Aniconism in Buddhism

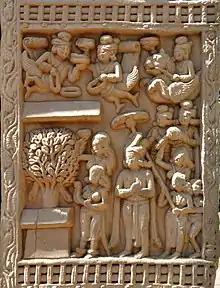
Aniconism in "Miracle at Kapilavastu": King Suddhodana praying as his son the Buddha rises in the air, praised by celestial beings (but only the Buddha's path, the "Chankrama" horizontal slab in the air, is visible).

Since the beginning of the serious study of the history of Buddhist art in the 1890s, the earliest phase, lasting until the 1st century CE, has been described as aniconic; the Buddha was only represented through symbols such as an empty throne, Bodhi tree, a riderless horse with a parasol floating above an empty space (at Sanchi), Buddha's footprints, and the dharma wheel.